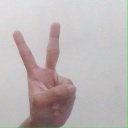
अक्षर: क